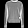
Label: Pullover